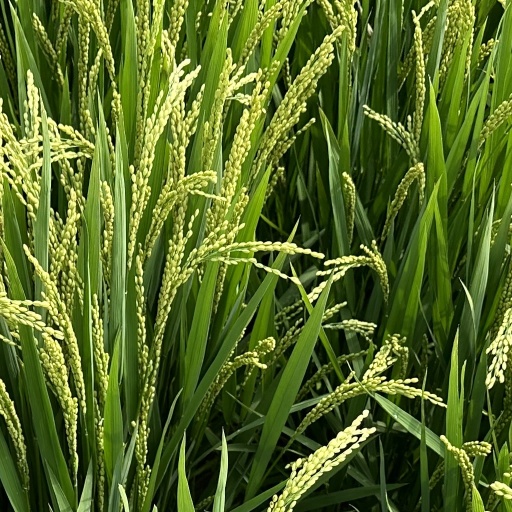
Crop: rice